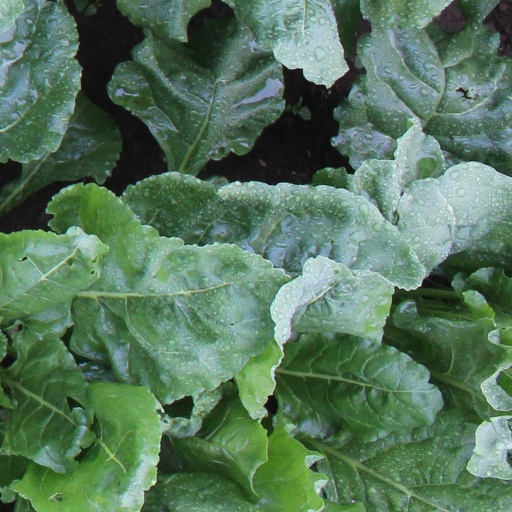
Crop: sugar beet